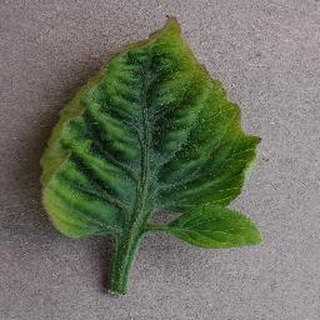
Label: tomato_yellow_leaf_curl_virus